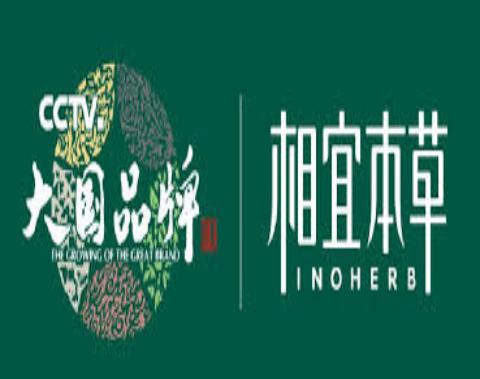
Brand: INOHERB-1
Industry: Necessities